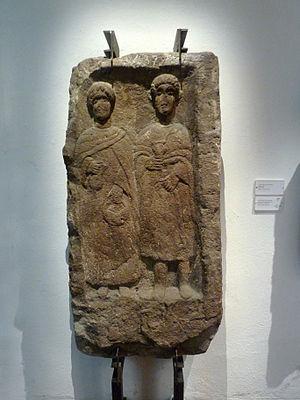
Couple de paysans en costume gallo-romain. Début du 4e siècle après JC. Trouvé à Marlenheim. Musée archéologique de Strasbourg
Marlenheim est une commune française située dans le département du Bas-Rhin, en région Grand Est.